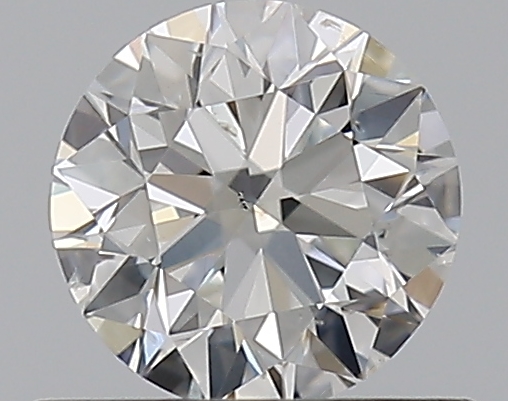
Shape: round
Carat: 0.5
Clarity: SI2
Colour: G
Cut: VG
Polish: EX
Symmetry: VG
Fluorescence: N
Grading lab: GIA
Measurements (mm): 5 x 5.07 x 3.17